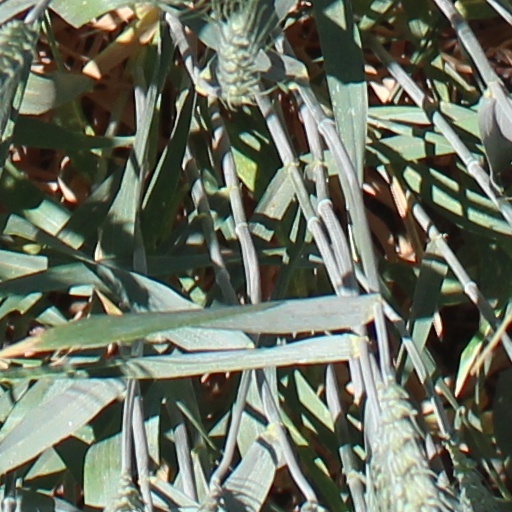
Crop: wheat